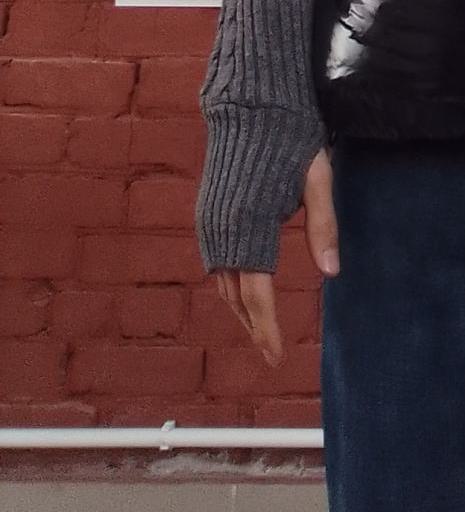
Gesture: no_gesture